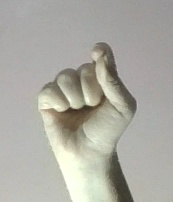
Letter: fa